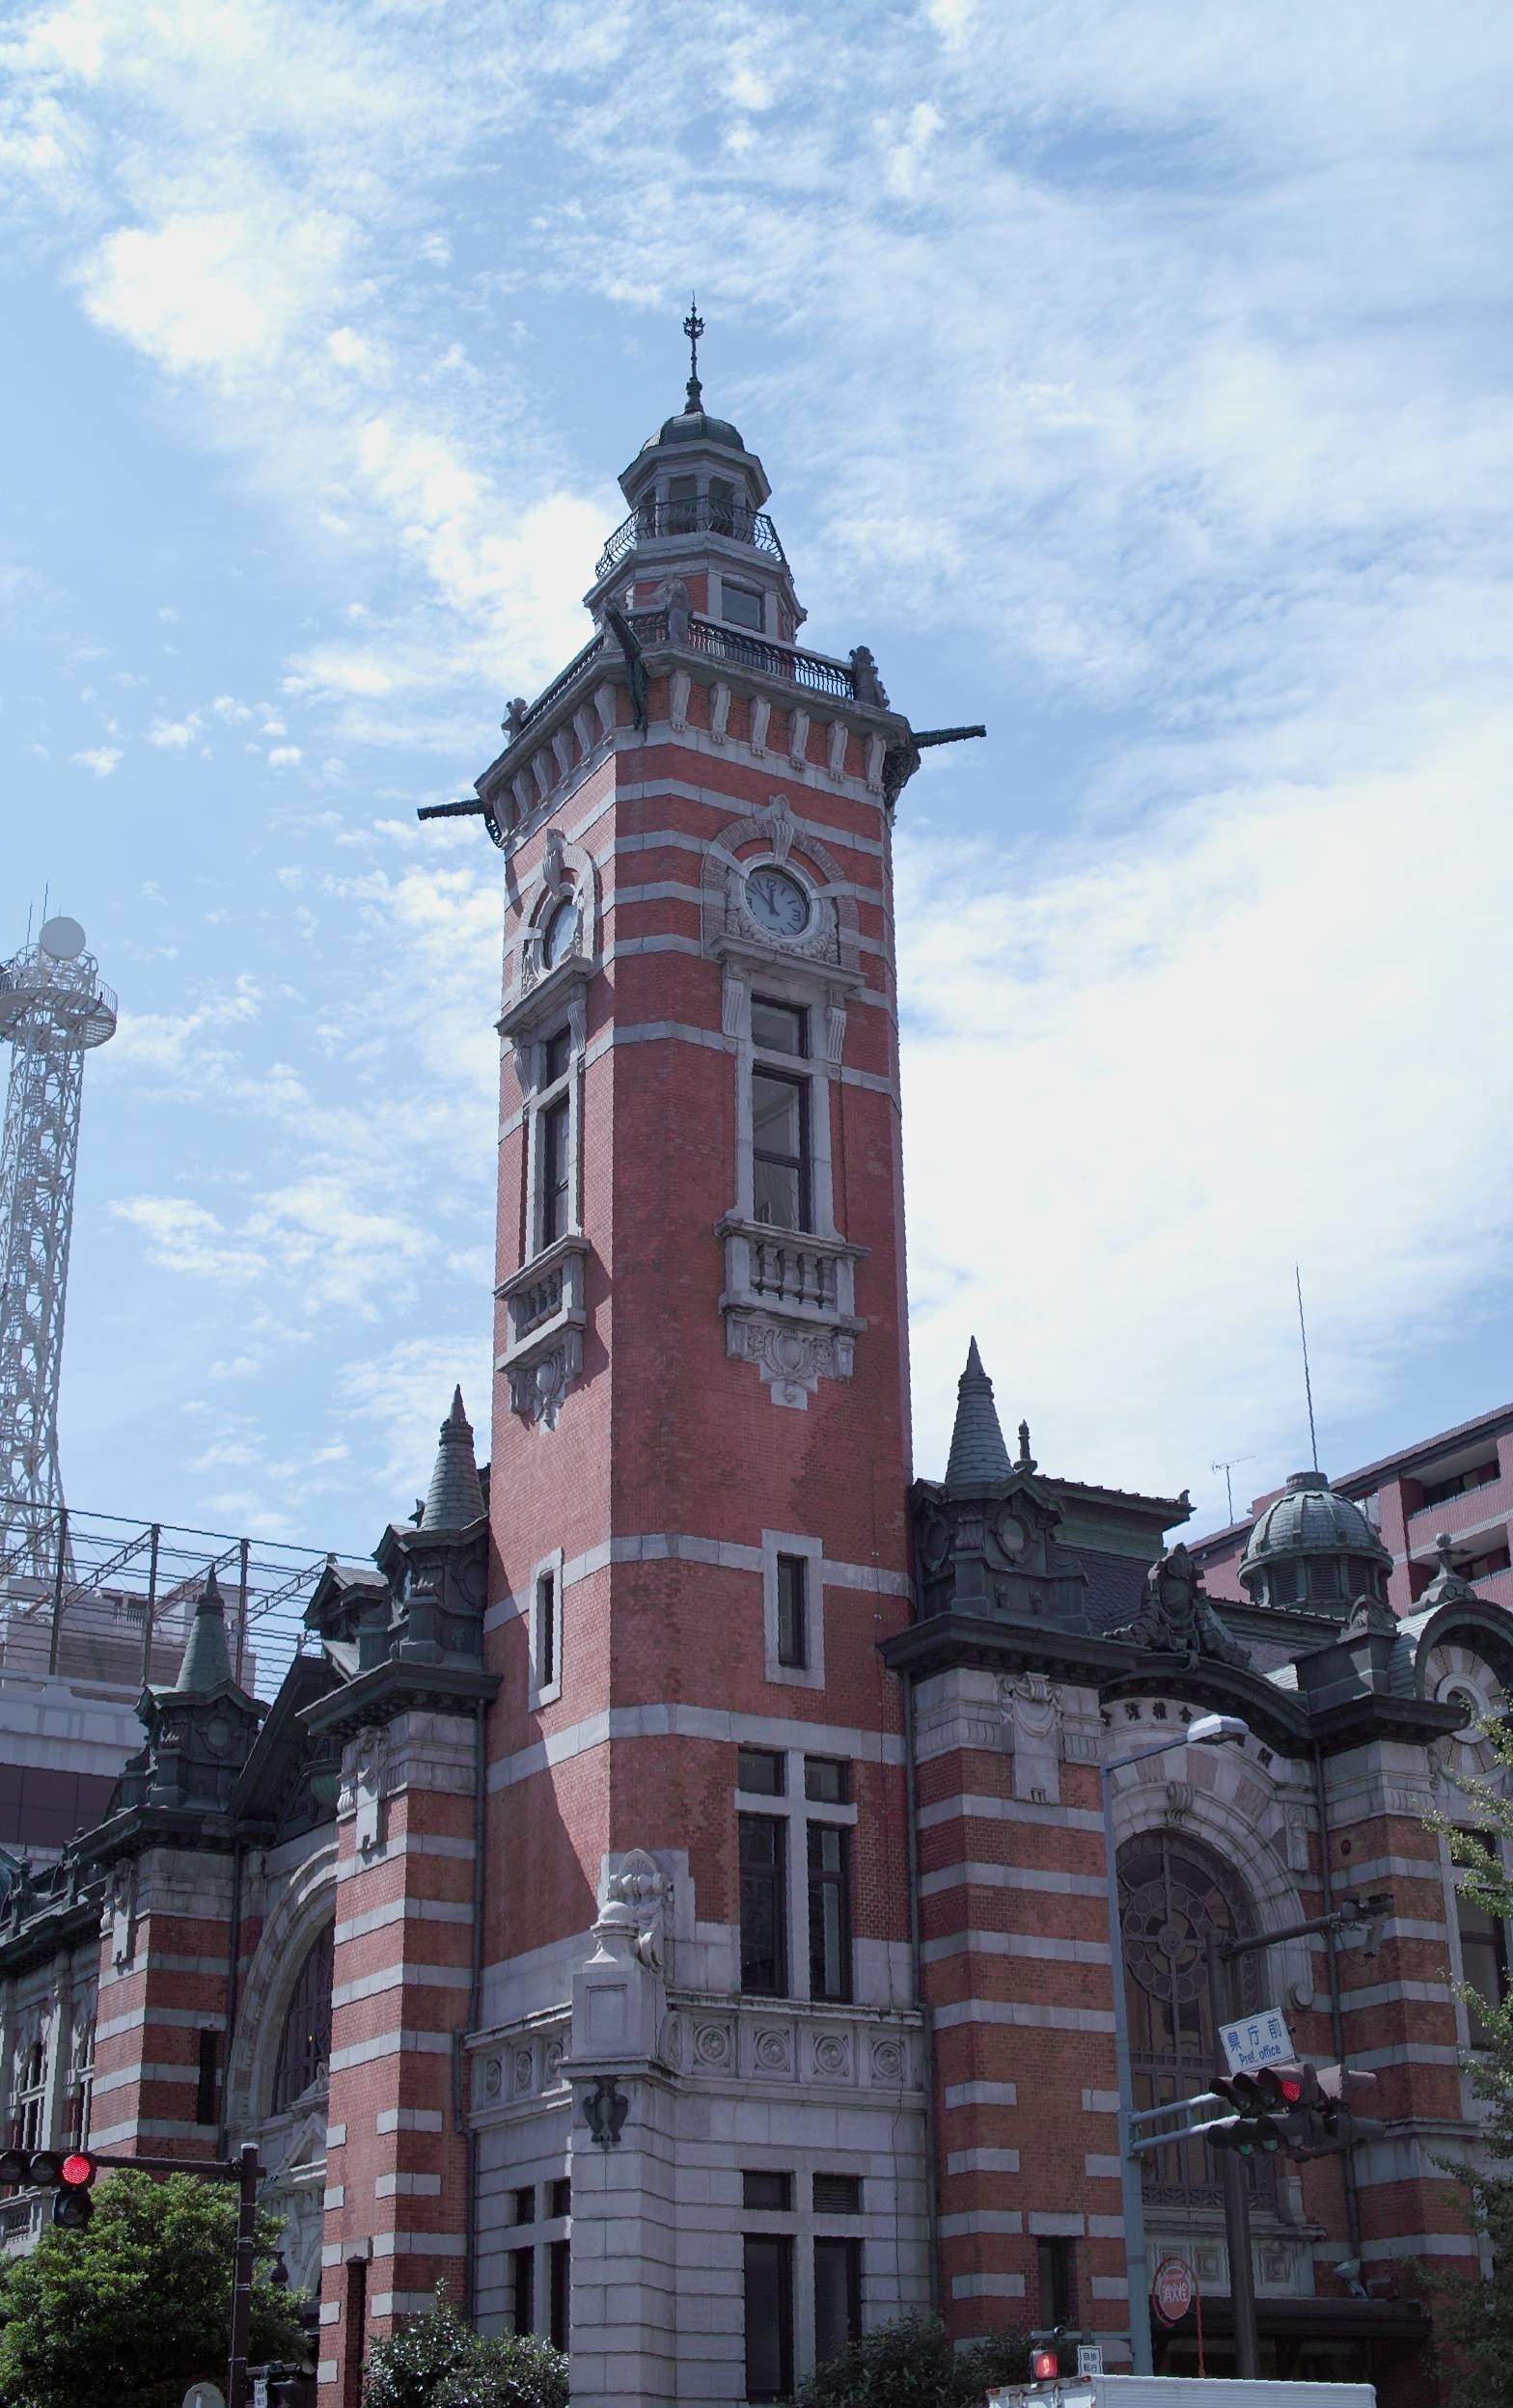
architecture, town, city, cityscape, downtown, tower, landmark, facade, church, clock tower, bell tower, spire, steeple, tours, urban area, jack tower, yokohama port opening memorial hall, yokohama 3 tower